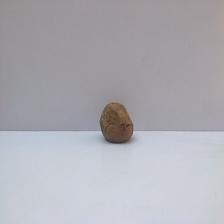
Size: Spoiled